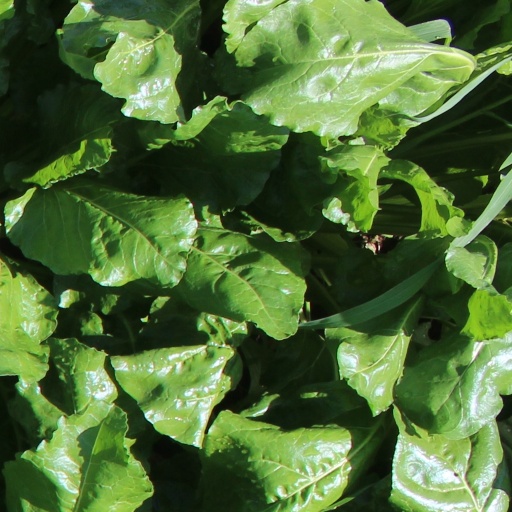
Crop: sugar beet